Barcombe

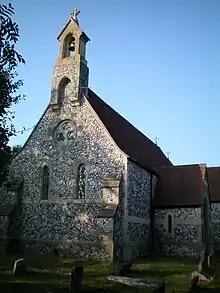
Old St Bartz Church, Spithurst

St Bartholomew's Church was built in 1879-80 of flint with masonry. The church was part of a unique experiment in inter-church co-operation when the Anglican minister allowed the local Russian Orthodox clergy to use it on the Sundays that he was not. The small Orthodox congregation was made up of Russian exiles and converts and the church became famous for their elaborate ritual.